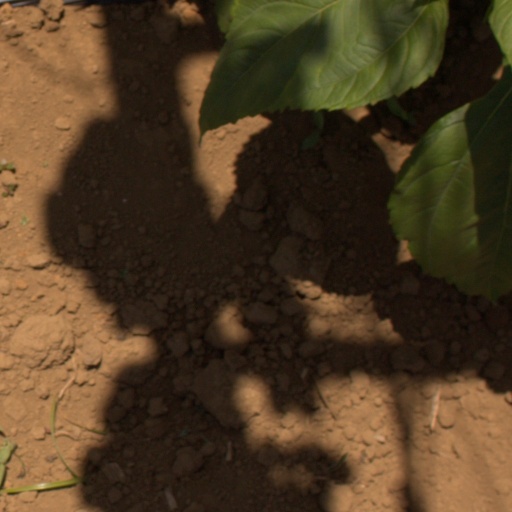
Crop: Jerusalem artichoke